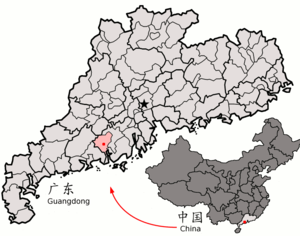
Enping est une ville de la province chinoise du Guangdong. C'est une ville-district placée sous la juridiction de la préfecture de Jiangmen. On y parle le dialecte d'Enping du groupe des dialectes de Siyi du cantonais.